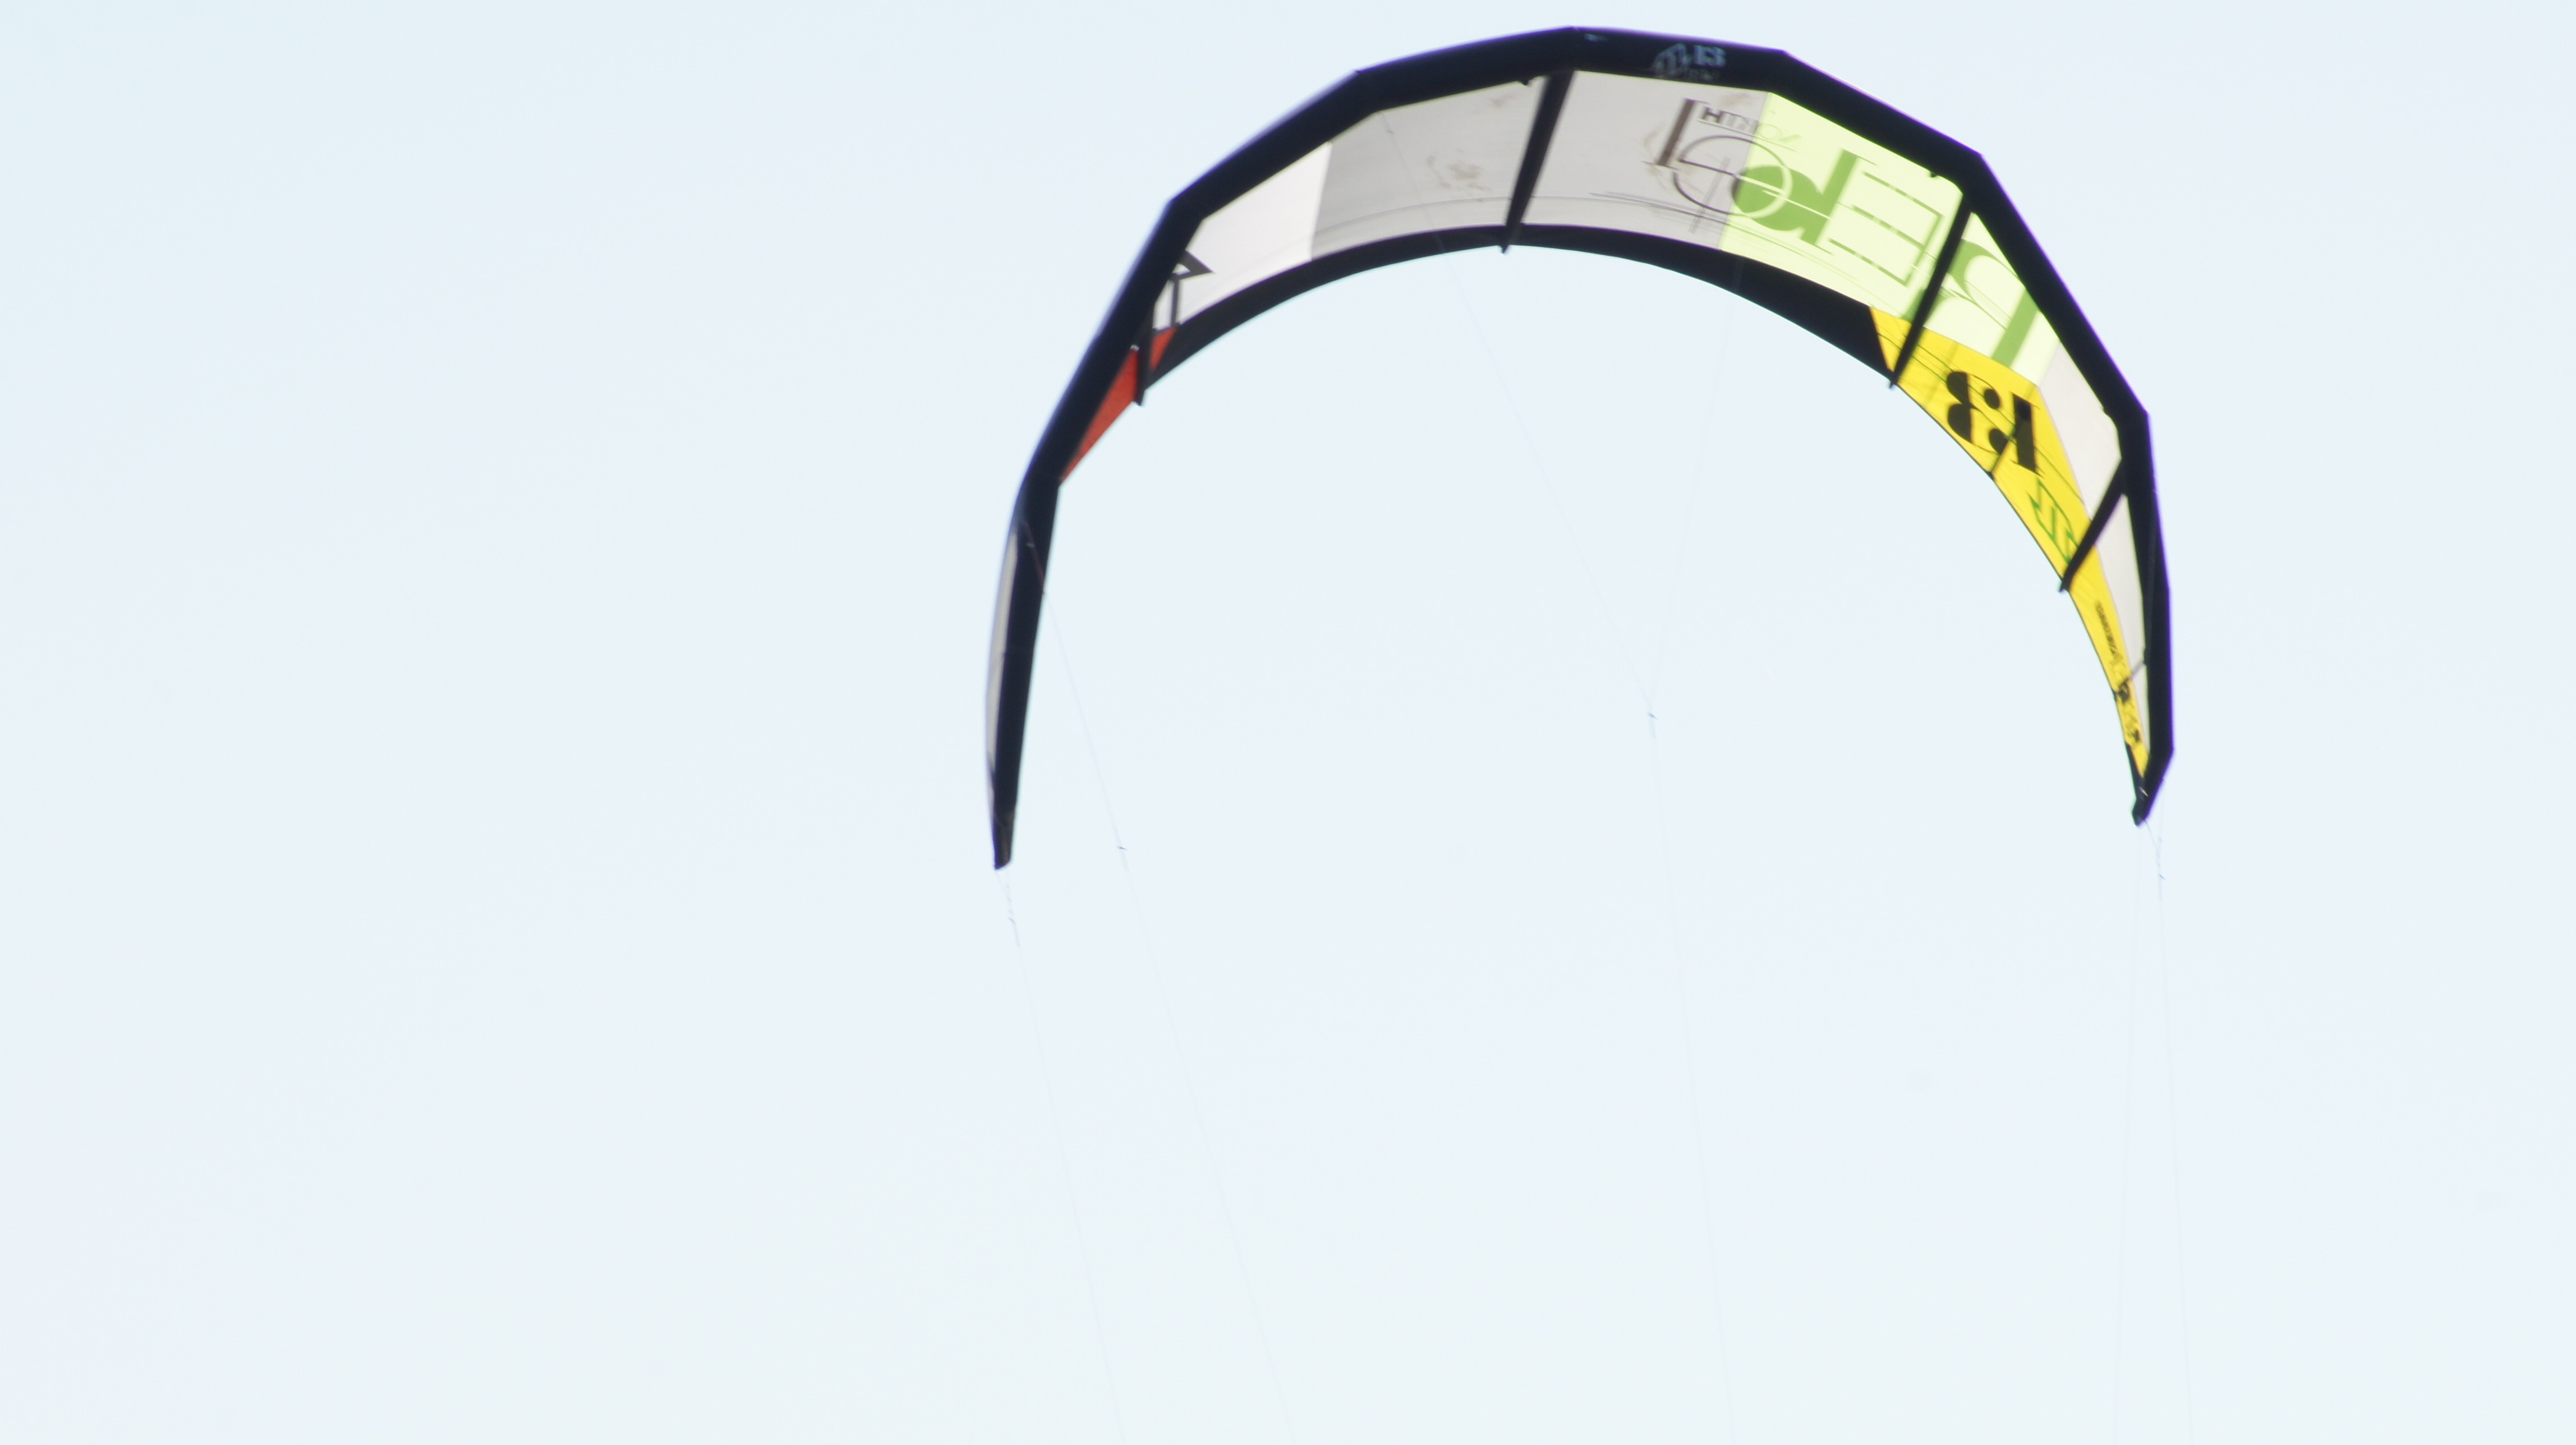
wing, sky, sport, wind, kite, toy, paragliding, sports, sail, kitesurfing, kitesurfer, windsports, kite sports, sport kite